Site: brandenburg
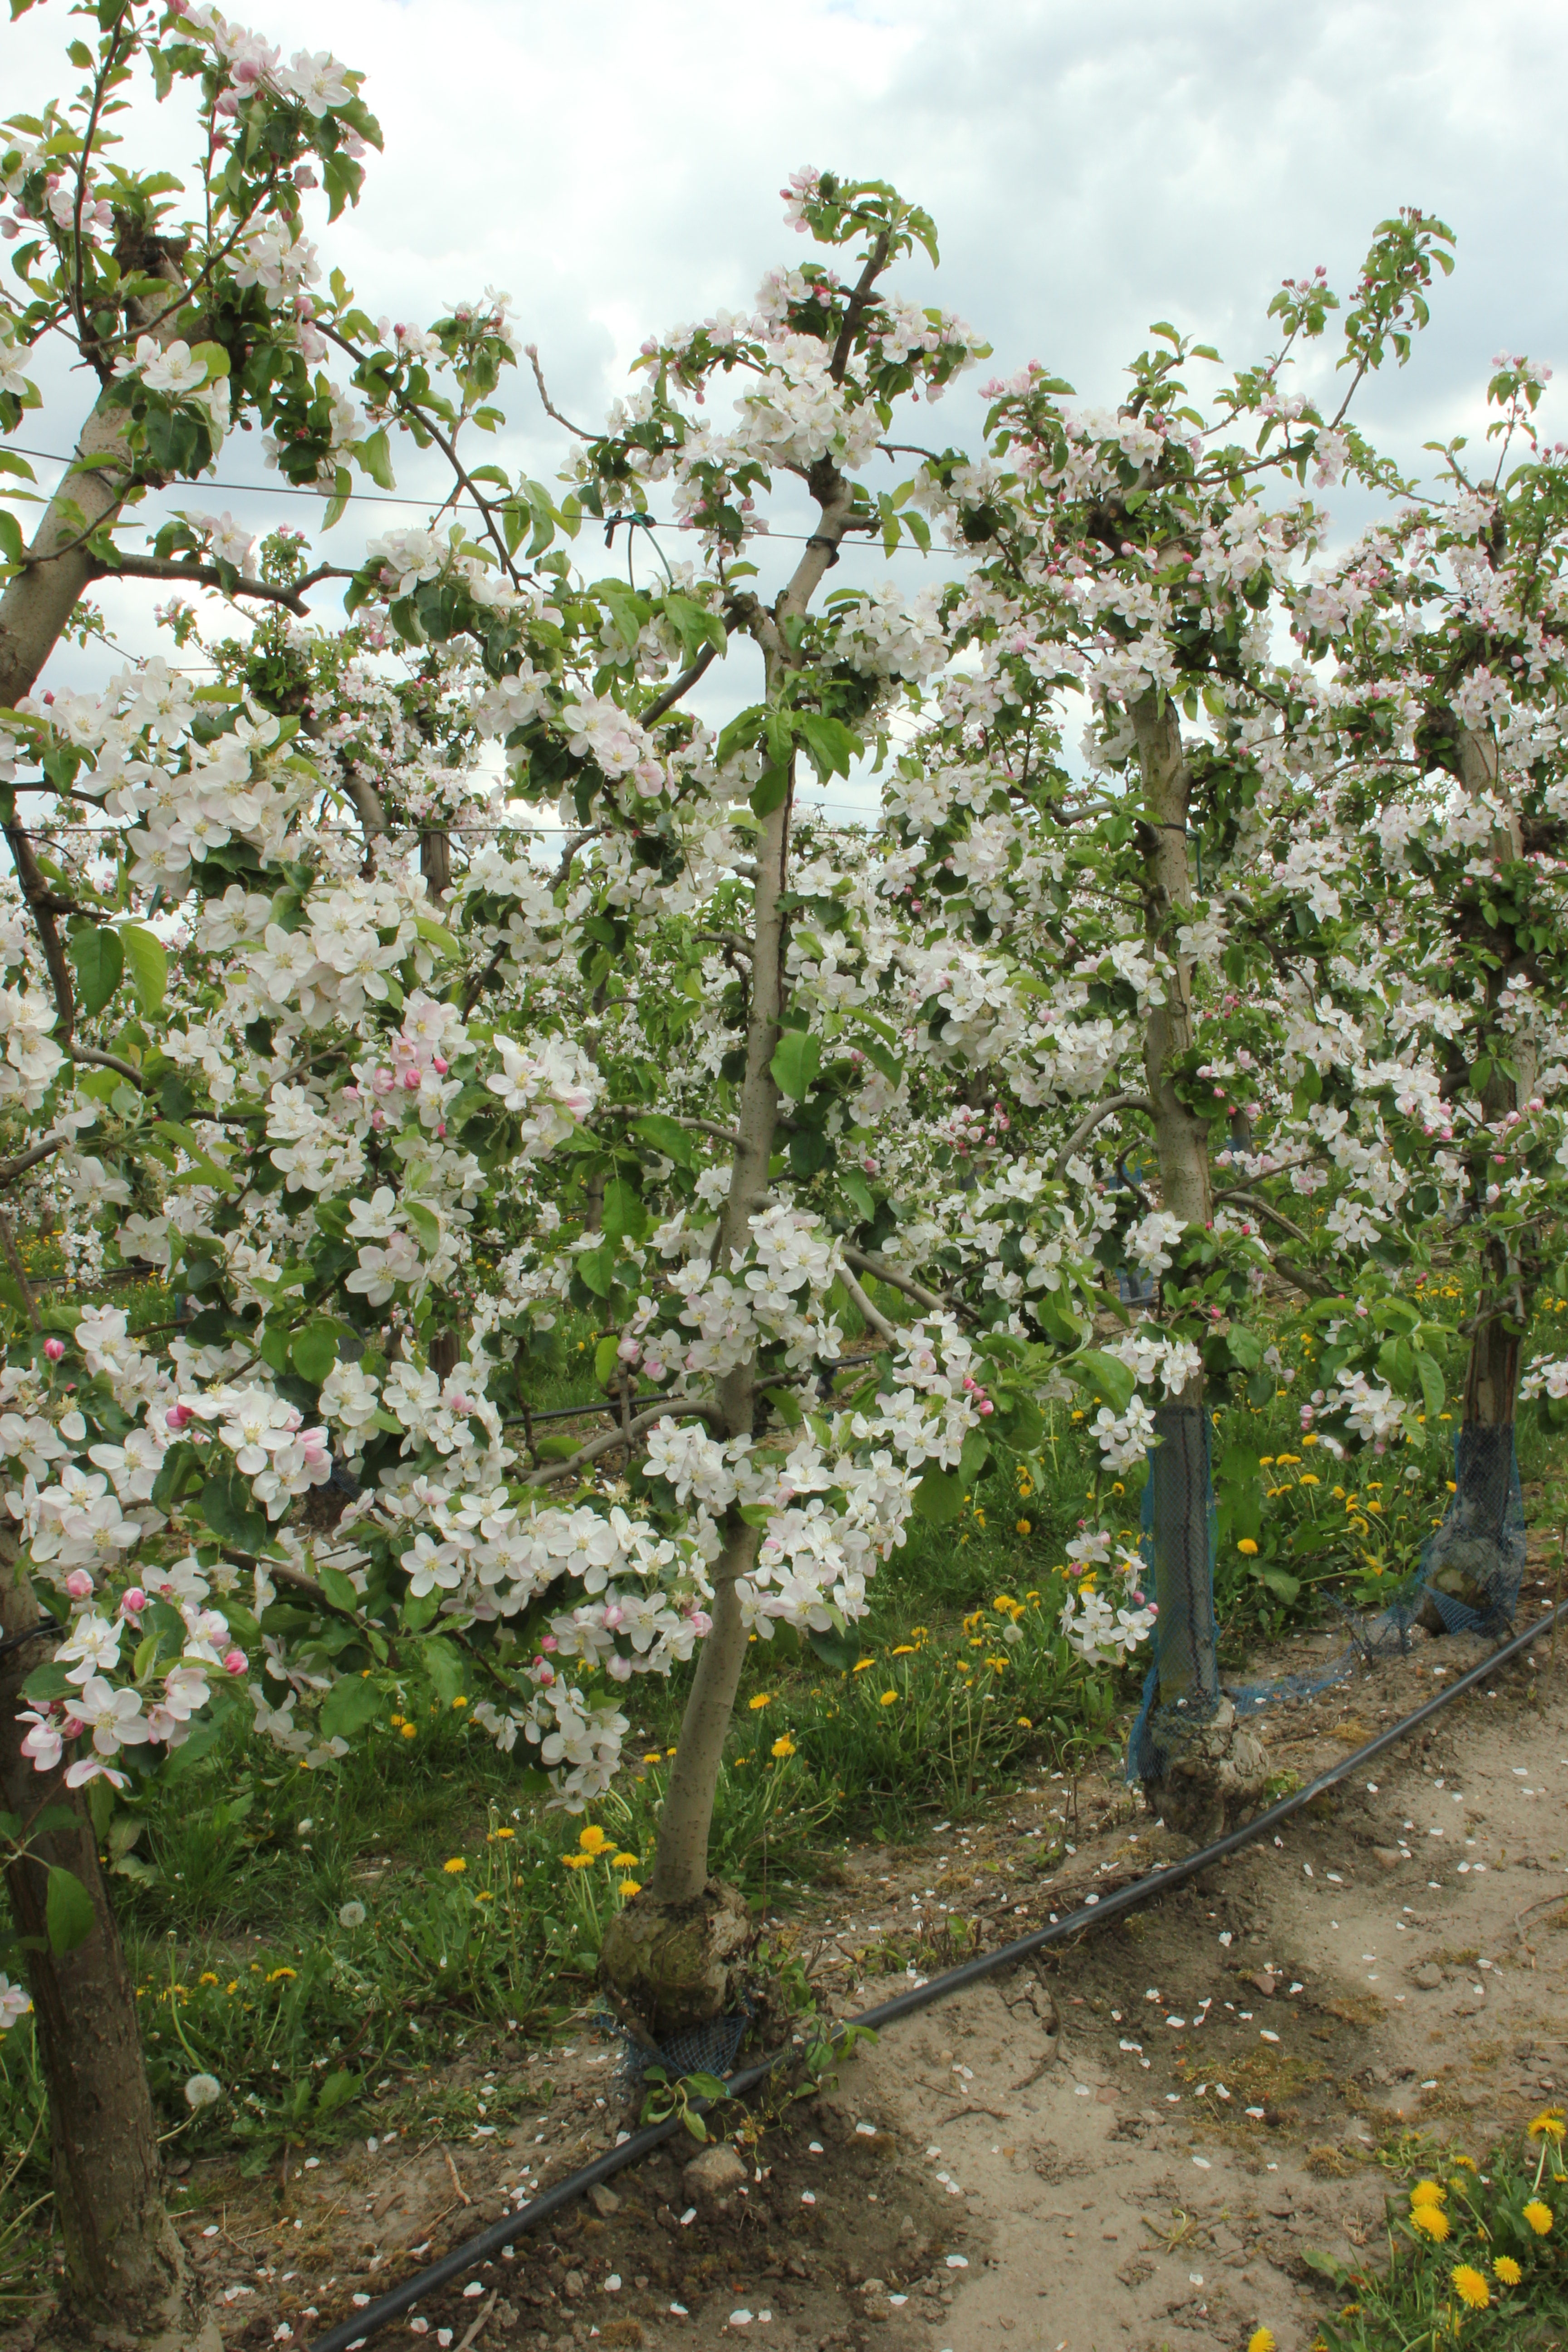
Growth stage (BBCH 65): Flowering